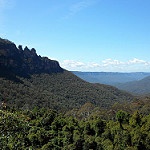
Scene: Outdoor